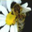
Label: bee